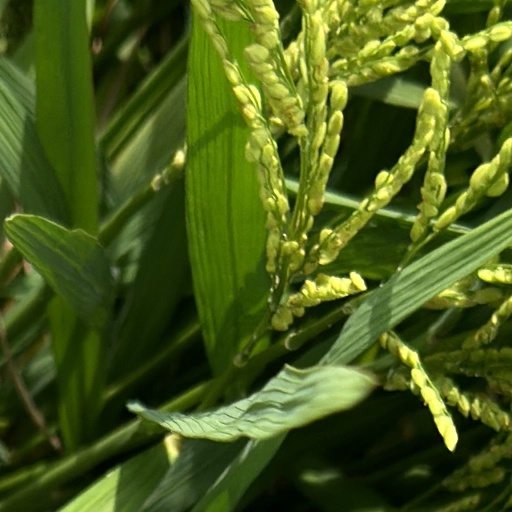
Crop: rice